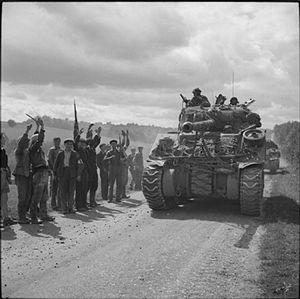
L'histoire de Beauvais commence à la préhistoire. Le site de Beauvais fut peuplé depuis le paléolithique, mais ce sont les Romains qui au Iᵉʳ siècle donnèrent son nom à la ville. Beauvais se développa au Moyen Âge grâce à son activité textile. La création d'une manufacture de tapisserie au XVIIᵉ siècle assit sa renommée. En grande partie détruite pendant la Seconde Guerre mondiale, la ville de Beauvais connut, après, une extension sans précédent. Elle comptait, en 2013, 55 252 habitants.